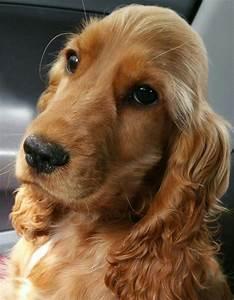
dog